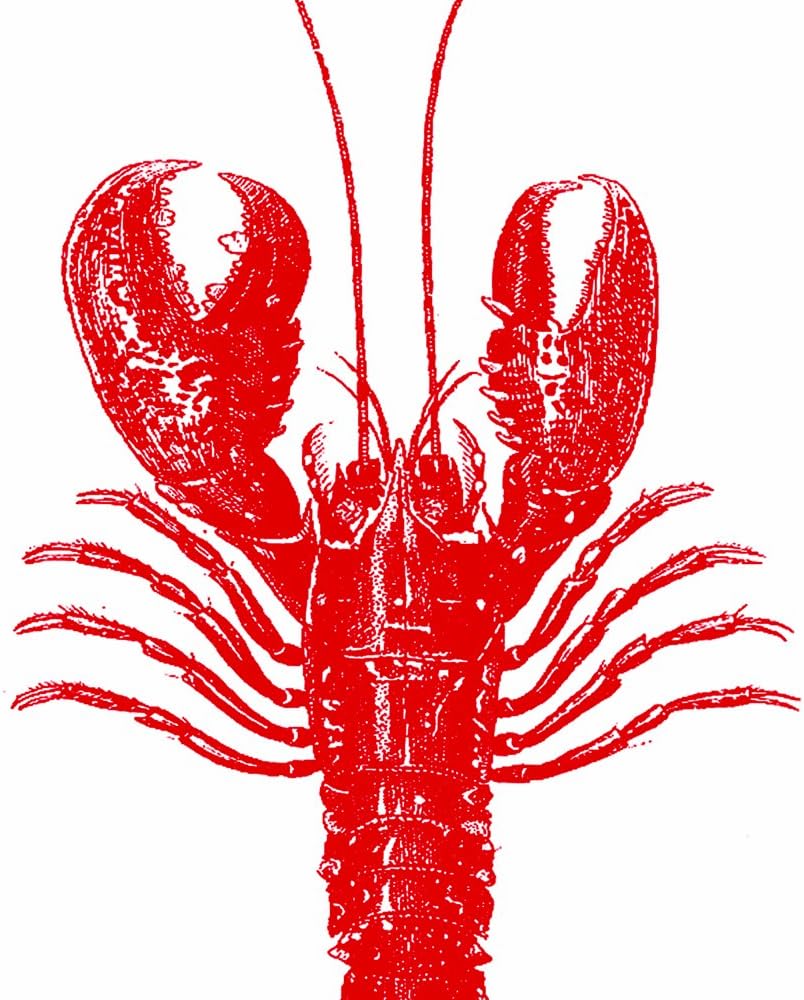
Paperproducts Design 7825 Paper Beverage/Cocktail Napkin, 5 by 5-Inch, Red Lobster
Category: Amazon Home
Founded in 1993, Paperproducts Design (PPD) is located in Marin County, California. The concept is to bring fun and fashion together on napkins, plates and accessories and to create vivid and entertaining themes. PPD has the largest collection of napkin and plate designs in the business. Since PPD was founded, it has grown from 16 napkin designs to over 500 with art developed with and licensed from top tier designers from all over the globe. Truly, PPD can decorate any table, in any theme with unparalleled pizzazz. In addition to offering the best in paper goods, PPD's line also features the ultimate in gift-boxed porcelain; mugs, plates, espresso sets and cappuccino sets, all in beautiful boxes and ready to go as the perfect gift. Entertain in style with Paperproducts Design.
Features: Package of 20 luxury cocktail napkins printed in Germany | Napkins are 3 ply tissue from recycled pulp, printed with non toxic, water soluble inks; biodegradable and compostable | Each individually folded cocktail napkin measures 5-Inch square and opens to 10 Inch square, pack comes wrapped in cellophane | Our designs make your events more fun and memorable | Disposability creates easy clean up, composibility is good for environment